Ole Christian Madsen

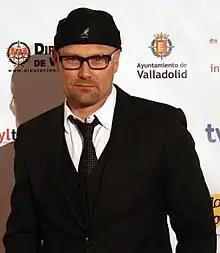
Ole Christian Madsen.

Ole Christian Madsen (born 18 June 1966) is a Danish film director and script writer. Among his most successful projects are the movies "Flame & Citron", "Prag", "Angels in Fast Motion" (da. "Nordkraft") and the TV series "Rejseholdet" and "Edderkoppen" ("The Spider").